Ton class

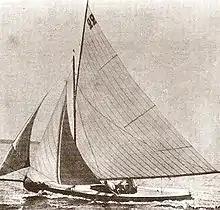
"Lérina" during a sailing competition

The Godinet rule was adopted in 1892 by the "", and was quickly adopted by other nations from the European continental. It allowed the classifications of yachts by tons, with a formula established by Auguste Godinet which considers displacement, length, and the total sail area.